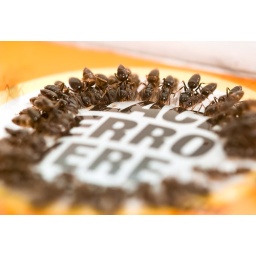
Pretty extreme crop on these macros. Shot on my kitchen floor with a Maglight standing in for flash.